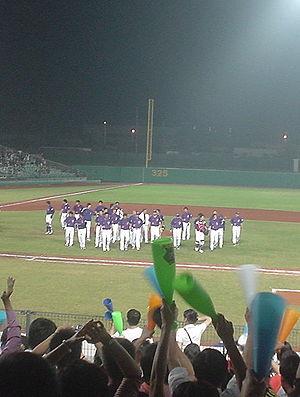
L'équipe de Taipei Chinois de baseball représente Taïwan lors des compétitions internationales, comme le Classique mondiale de baseball, les Jeux olympiques ou la Coupe du monde de baseball notamment.